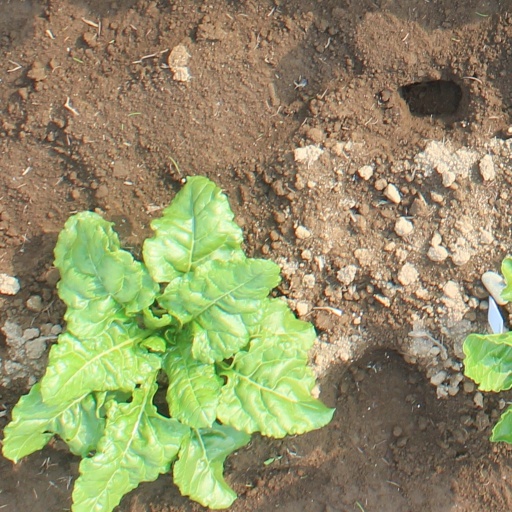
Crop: sugar beet